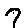
Label: 7